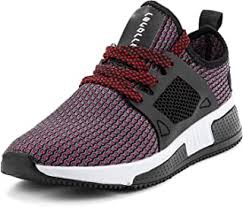
Label: Sneaker